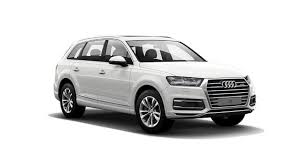
Label: noambulance